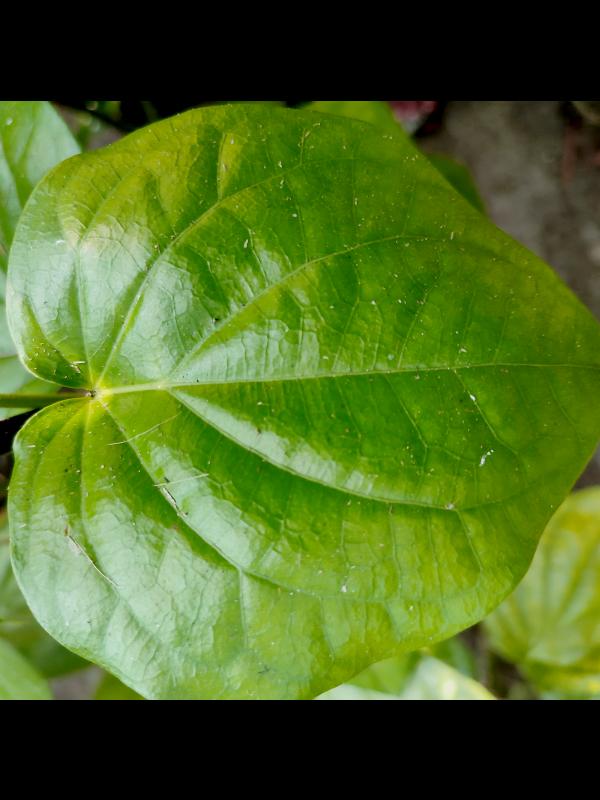
Label: Healthy_Leaf